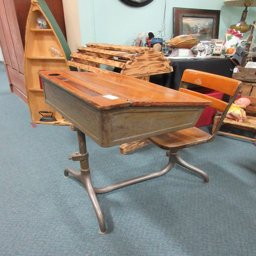
vintage school desk with attached chair .